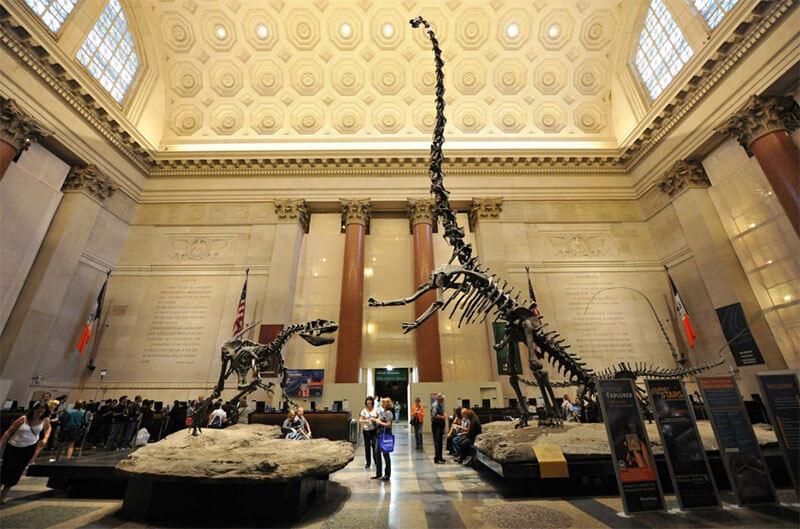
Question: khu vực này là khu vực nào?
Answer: khu vực này là một phòng trưng bày mô hình khủng long trong viện bảo tàng